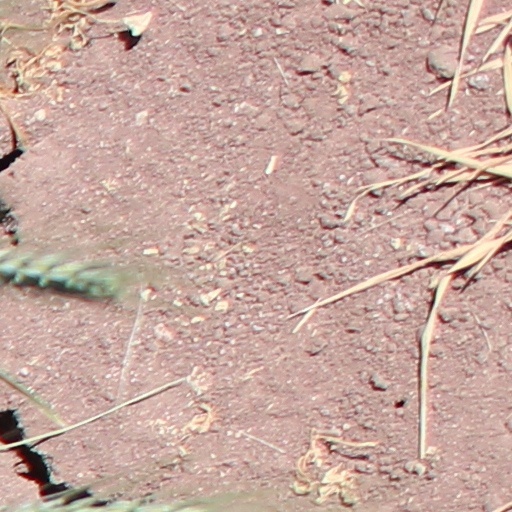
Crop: wheat